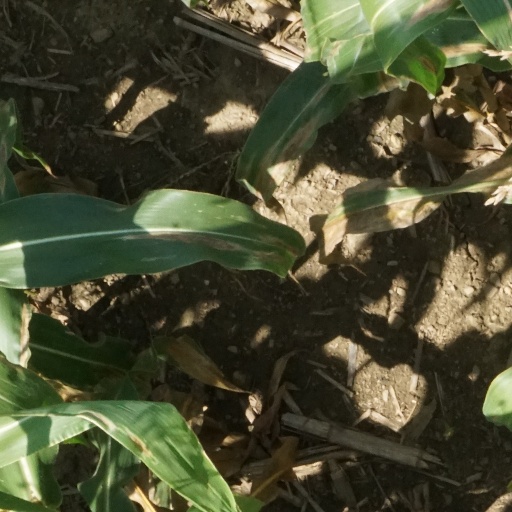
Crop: maize; corn